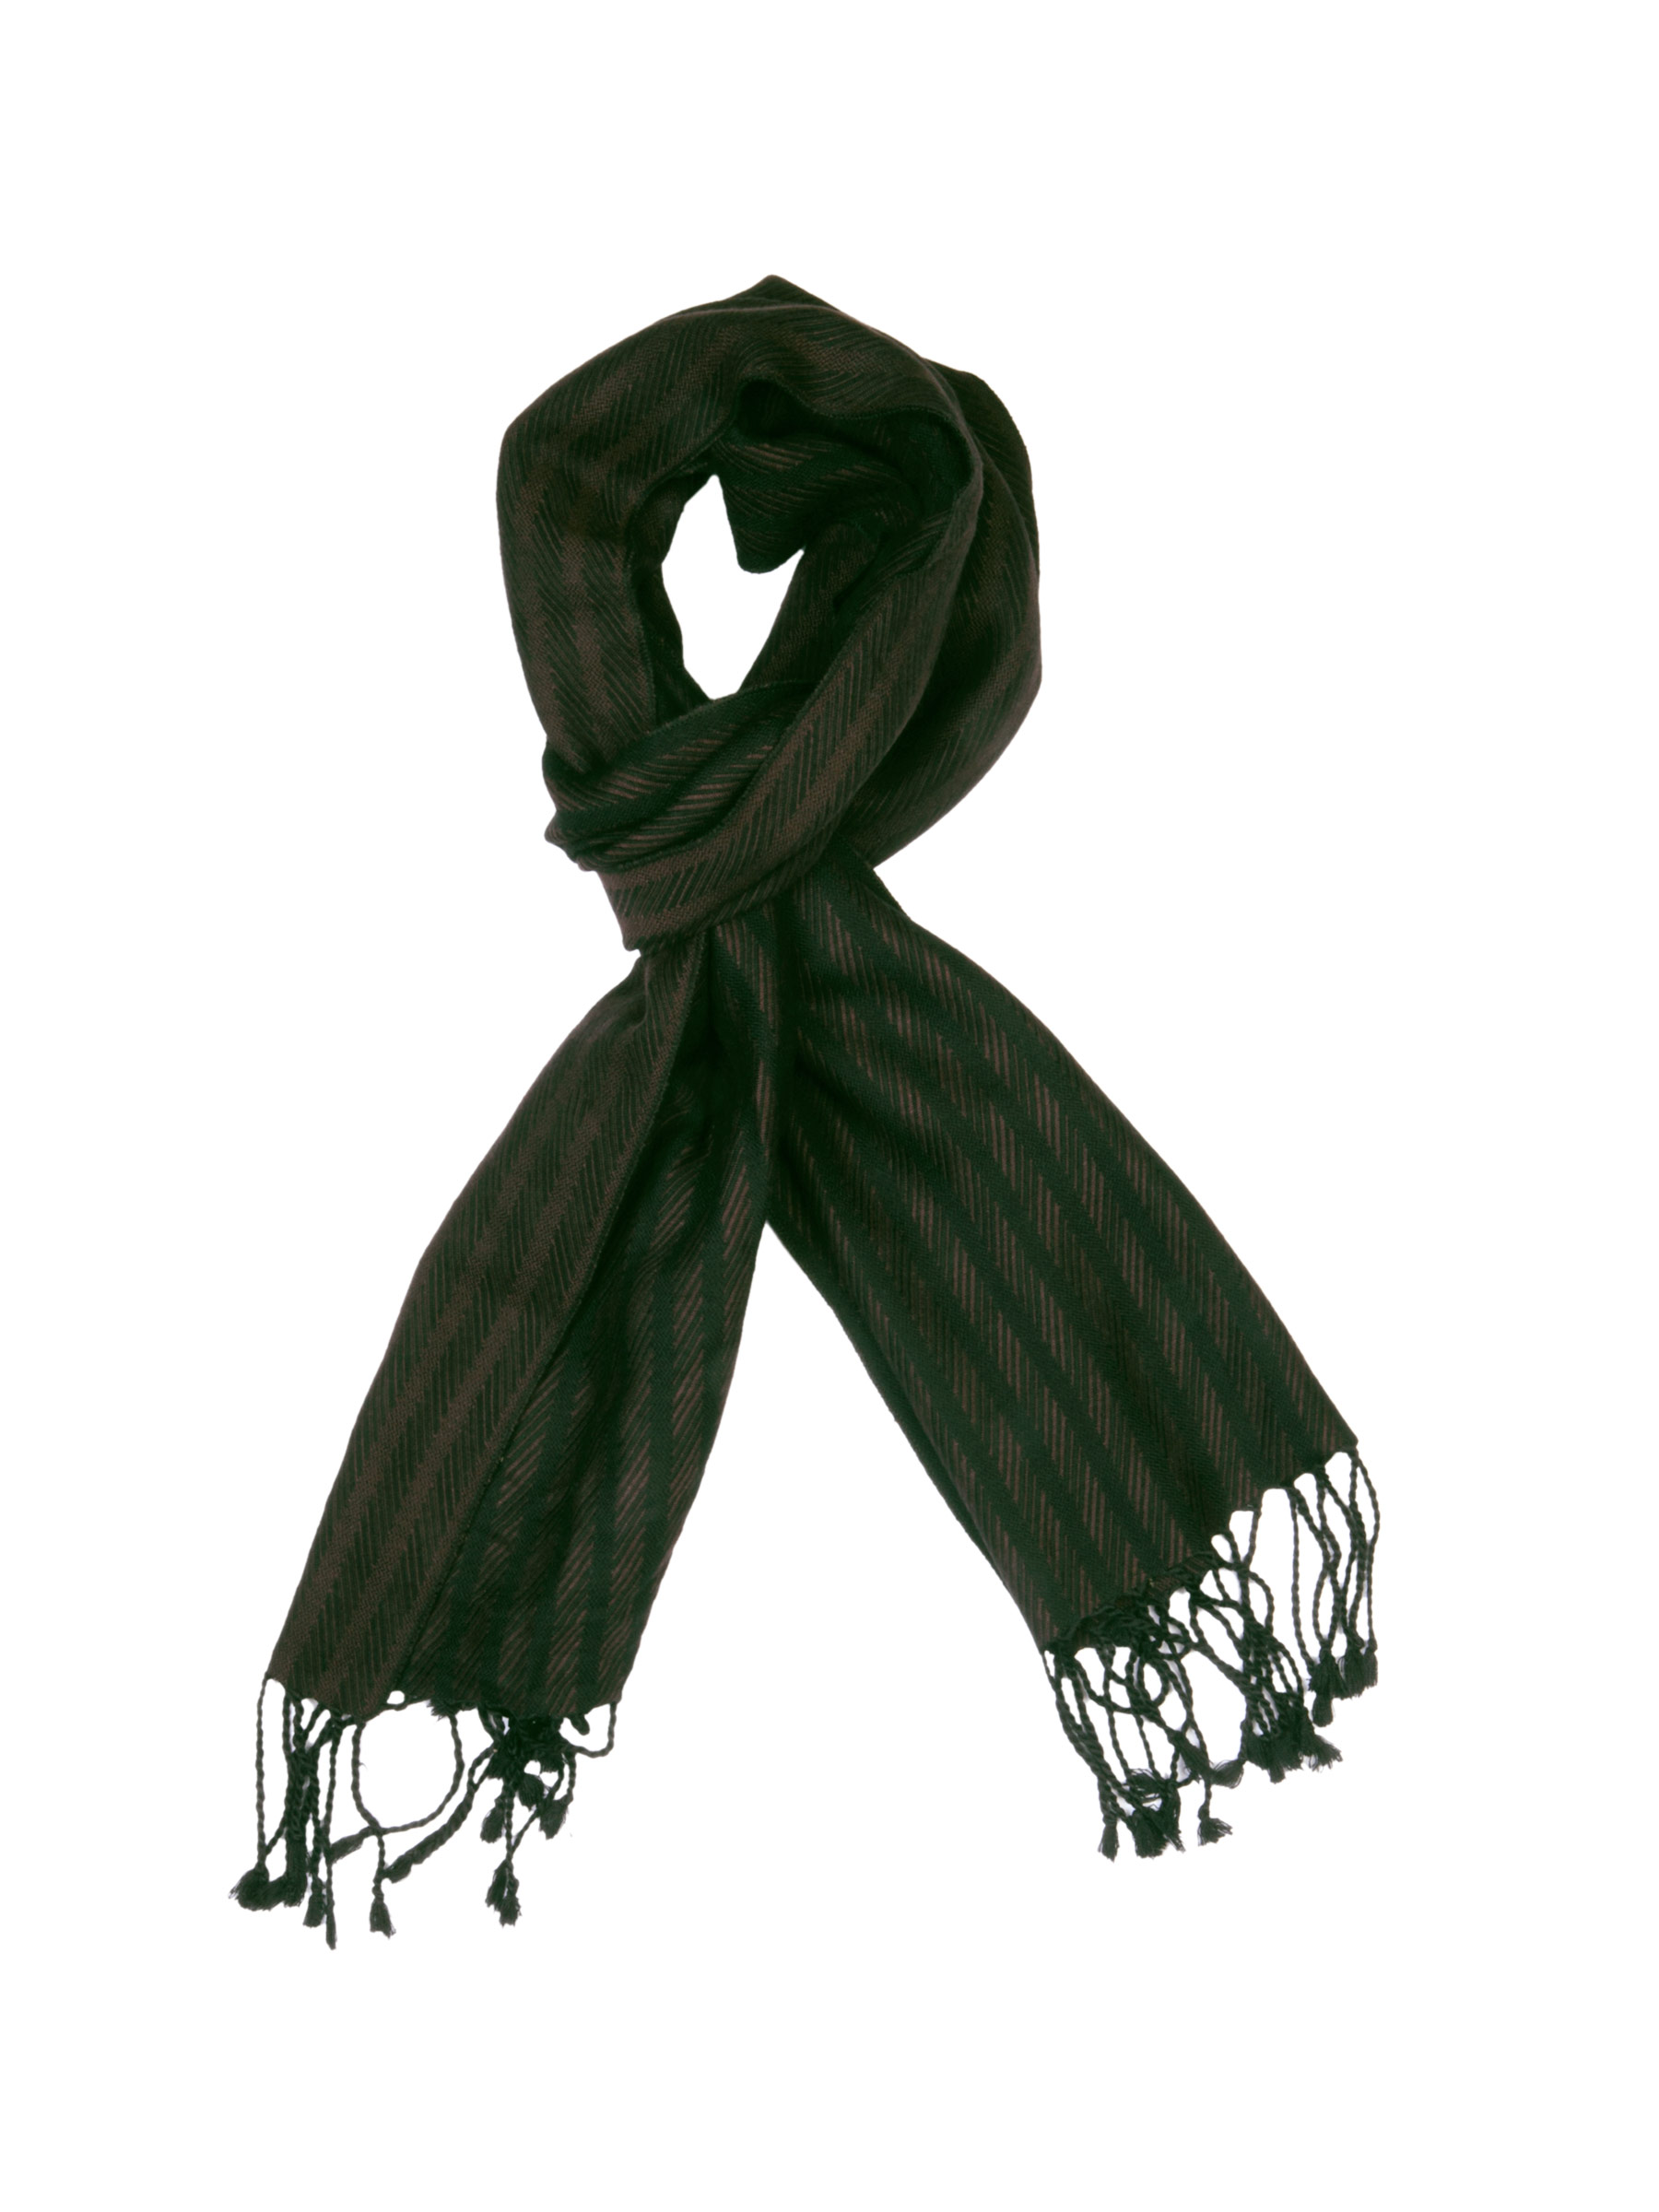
Lino Perros Men Black Stripes Scarf
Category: Accessories / Scarves / Scarves
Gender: Men
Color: Black
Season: Winter 2015
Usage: Casual